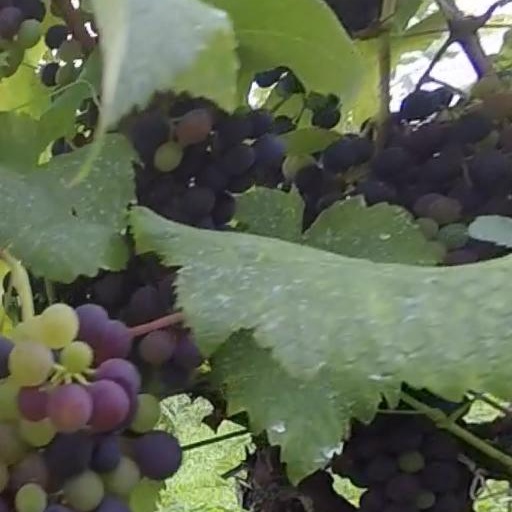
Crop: grape